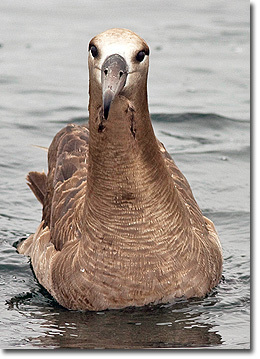
this large seabird is mostly a light brown with a long, hooked bill, dark oval eyes and a white crown and throat.
a brown bird with a long black beak and brown breast.
the bird has a thick brown neck with a grey beak and a white head.
this bird is brown with some white and has a long, pointy beak.
this large brown bird has dark eye rings and a white patch on the top of it's head.
this bird has wings that are brown and has a long billa brown bird with a long neck, a long black tipped beak, and a white head.
this bird is light brown, and has a long neck and a pointy bill.
a large bird with a long curved downward beak, with a gray and white body and a white face.
this bird has a brown crown, brown primaries, and a brown belly.
Species: Black Footed Albatross